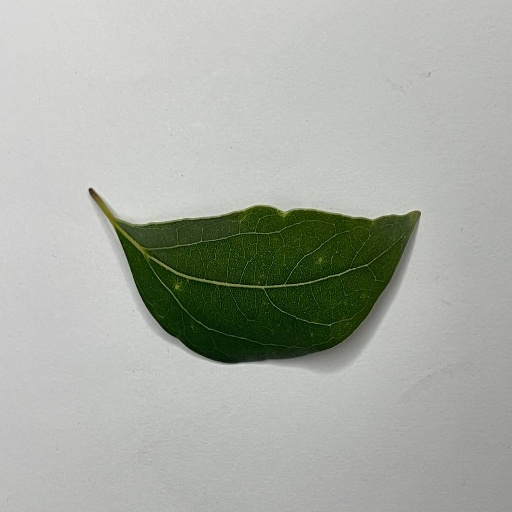
Species: Camphor
Leaf condition: Healthy Leaf